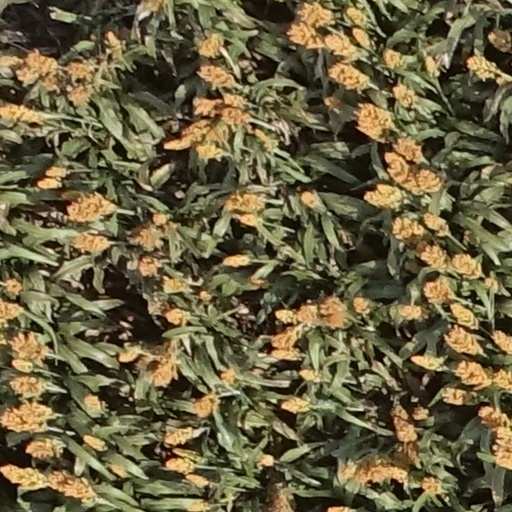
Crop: sorghum